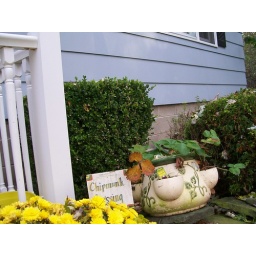
the sign says chipmunk crossing. mom made it cause we had one chipmunk that kept running in front of the door!